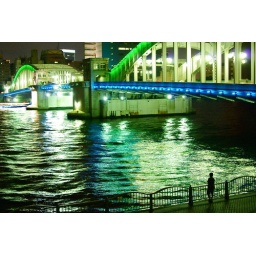
a boy by the bridge